Hell's Kitchen, Manhattan

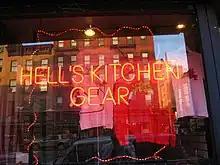
Hell's Kitchen gear for sale in the Video Cafe on Ninth Avenue (shop closed in January 2014)

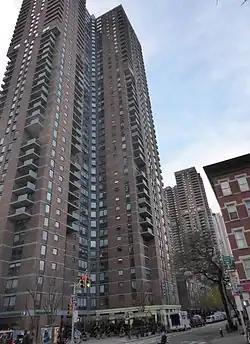
Manhattan Plaza, performing artists' residence, Ninth Avenue/43rd Street

Hell's Kitchen's gritty reputation had made its housing prices lower than elsewhere in Manhattan. Given the lower costs in the past and its proximity to Broadway theatres, the neighborhood is a haven for aspiring actors. Many famous actors and entertainers have resided there, including Burt Reynolds, Rip Torn, Timothée Chalamet, Bob Hope, Charlton Heston, James Dean, Madonna, Jerry Seinfeld, Larry David, Alicia Keys, and Sylvester Stallone. This is due in large part to the Actors Studio on West 44th at which Lee Strasberg taught and developed method acting.